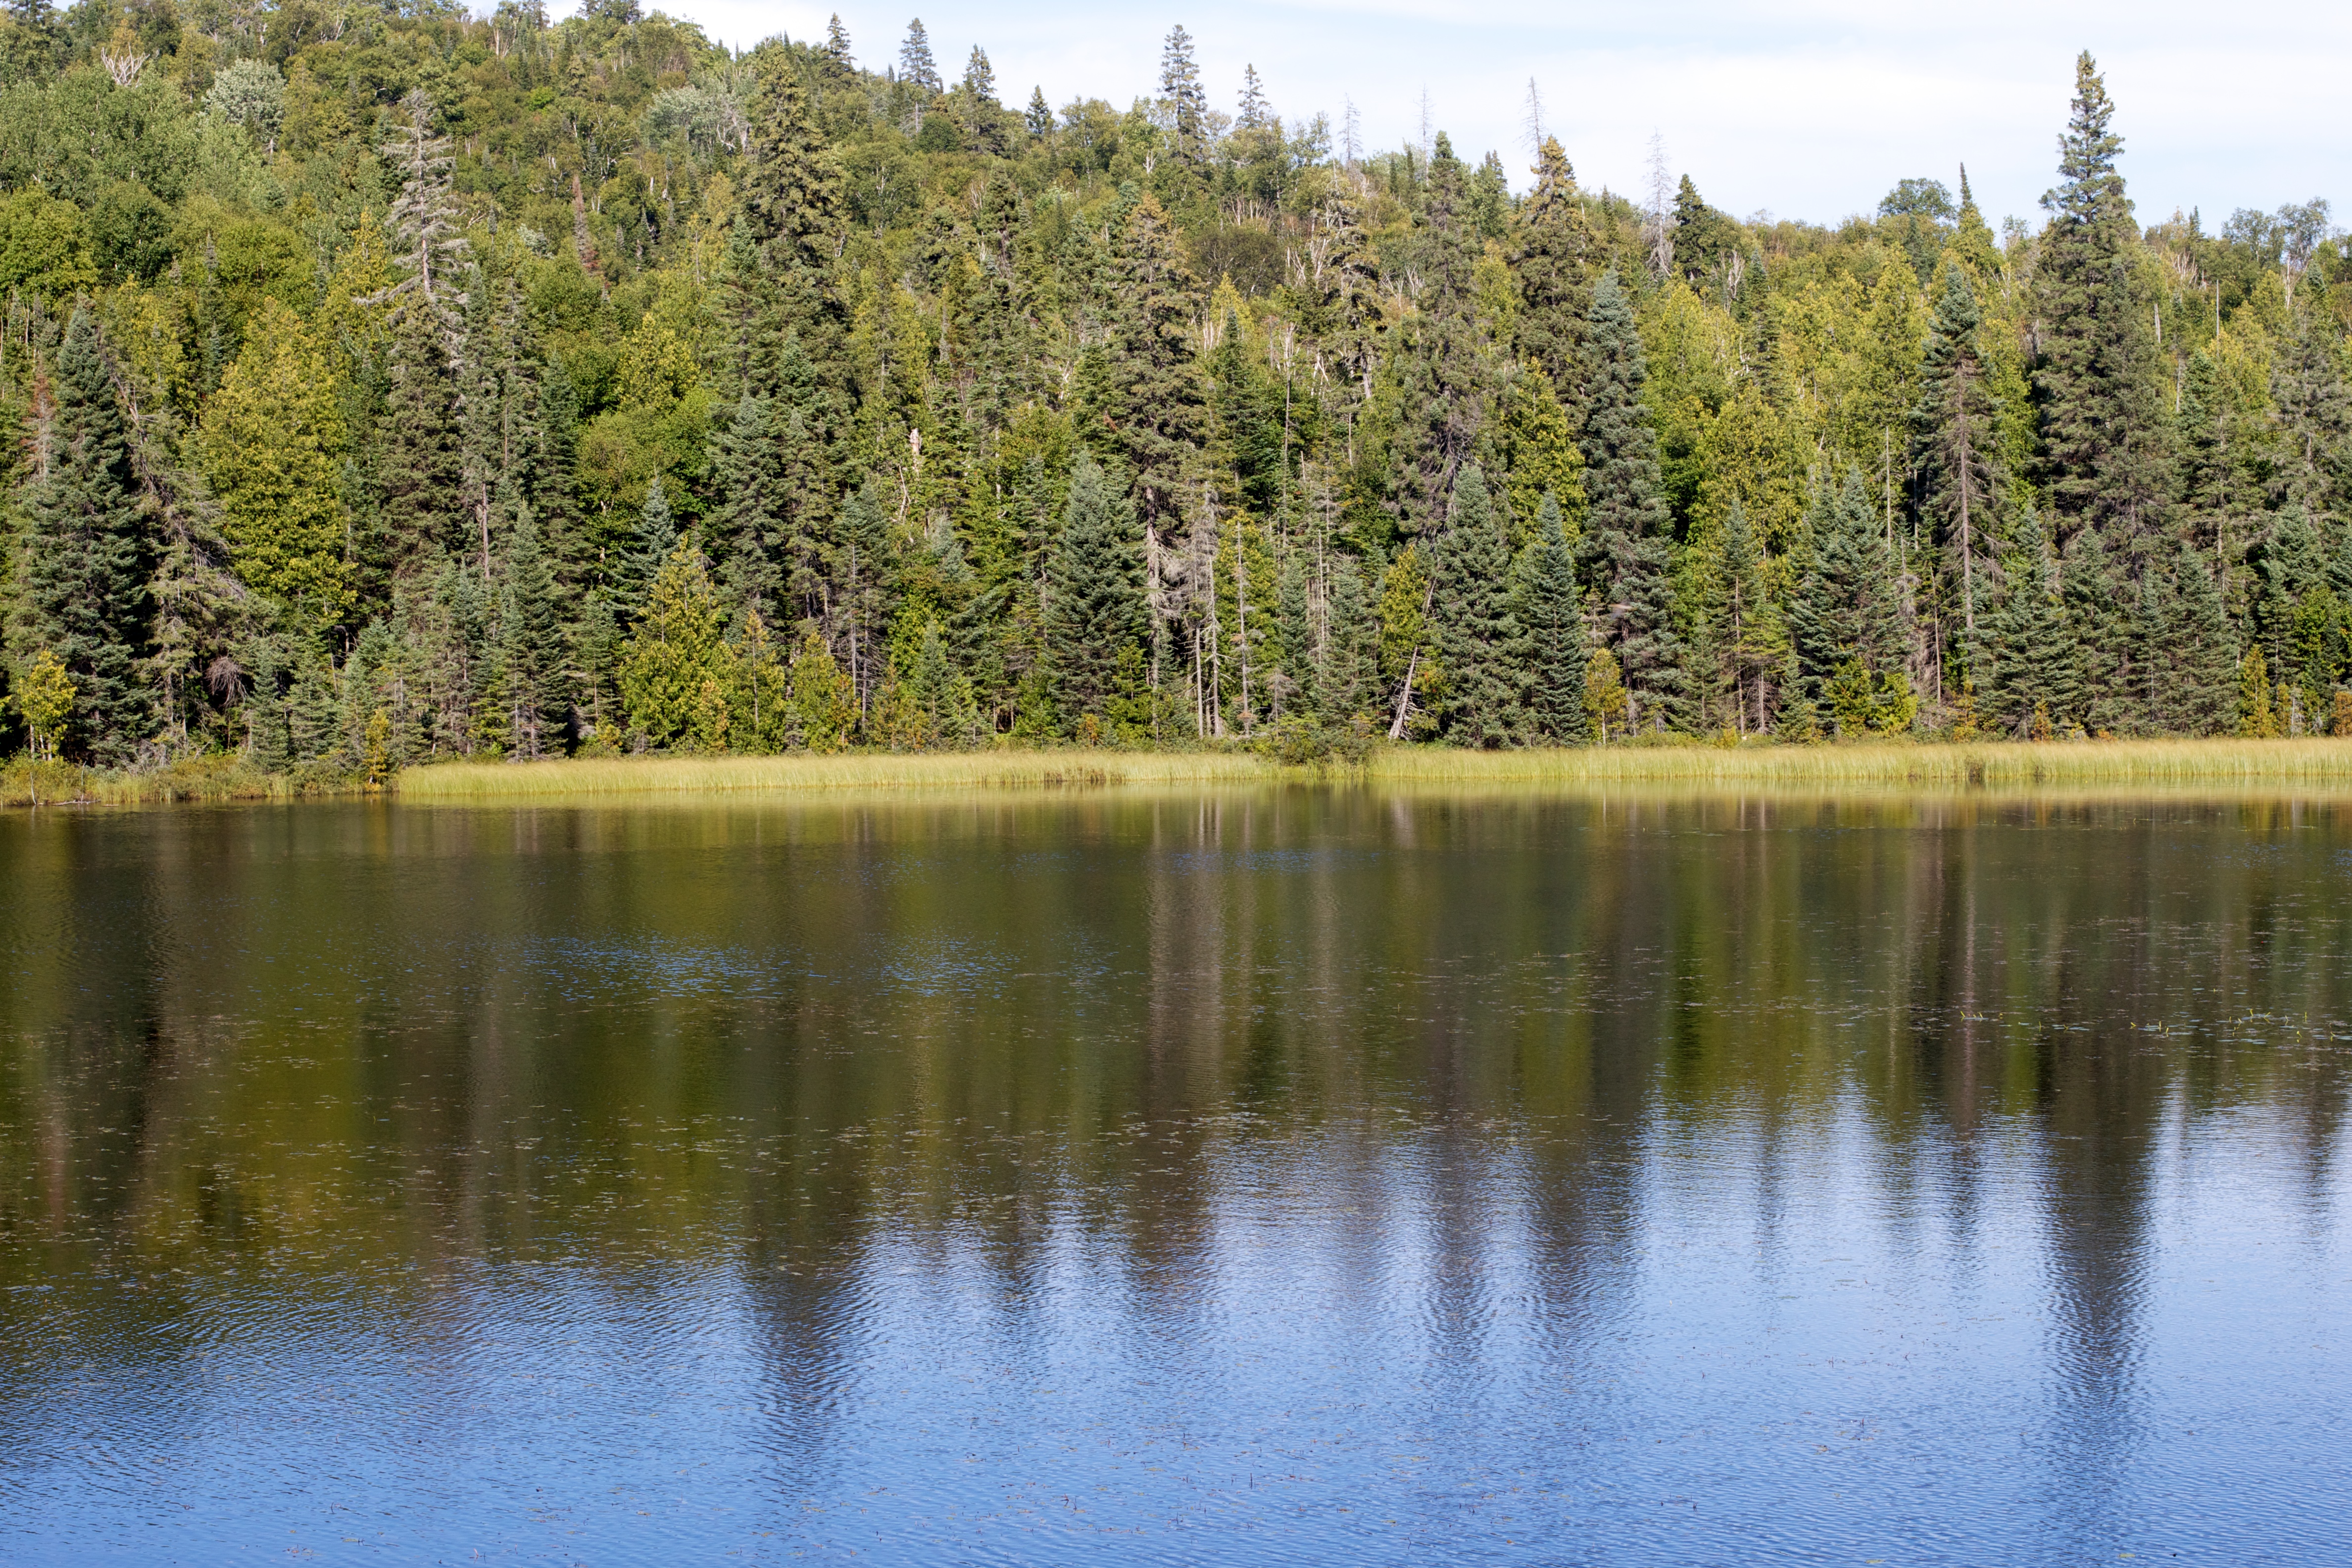
tree, forest, wilderness, mountain, meadow, lake, pond, reflection, autumn, reservoir, body of water, wetland, habitat, loch, odyssey, ecosystem, tarn, natural environment, woody plant, temperate coniferous forest